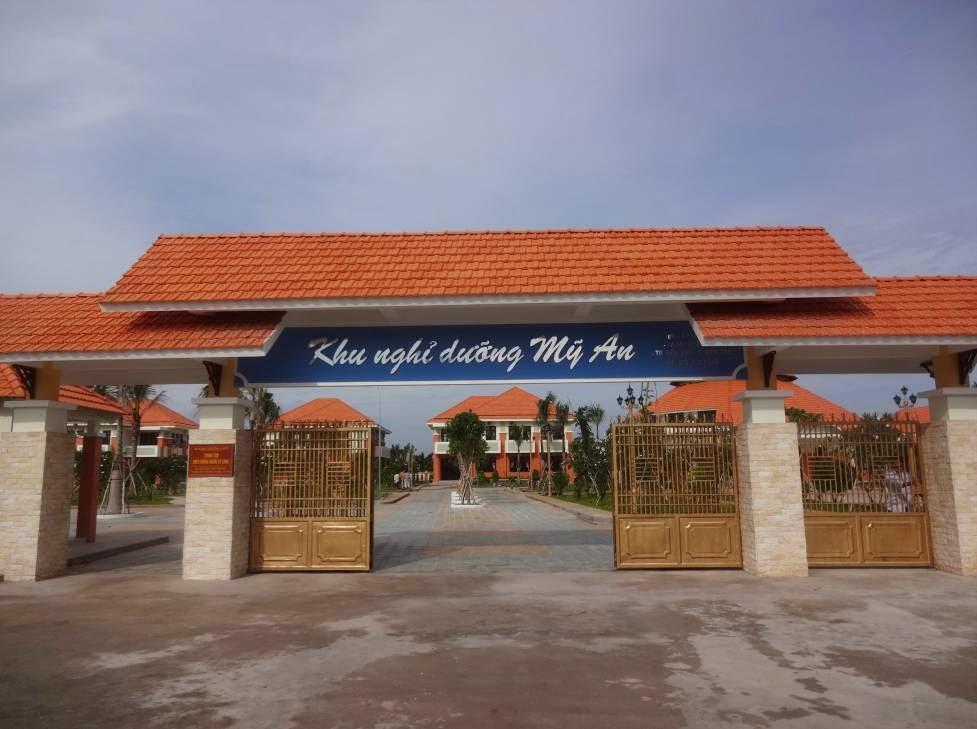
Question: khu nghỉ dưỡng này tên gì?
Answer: khu nghỉ dưỡng này tên mỹ an